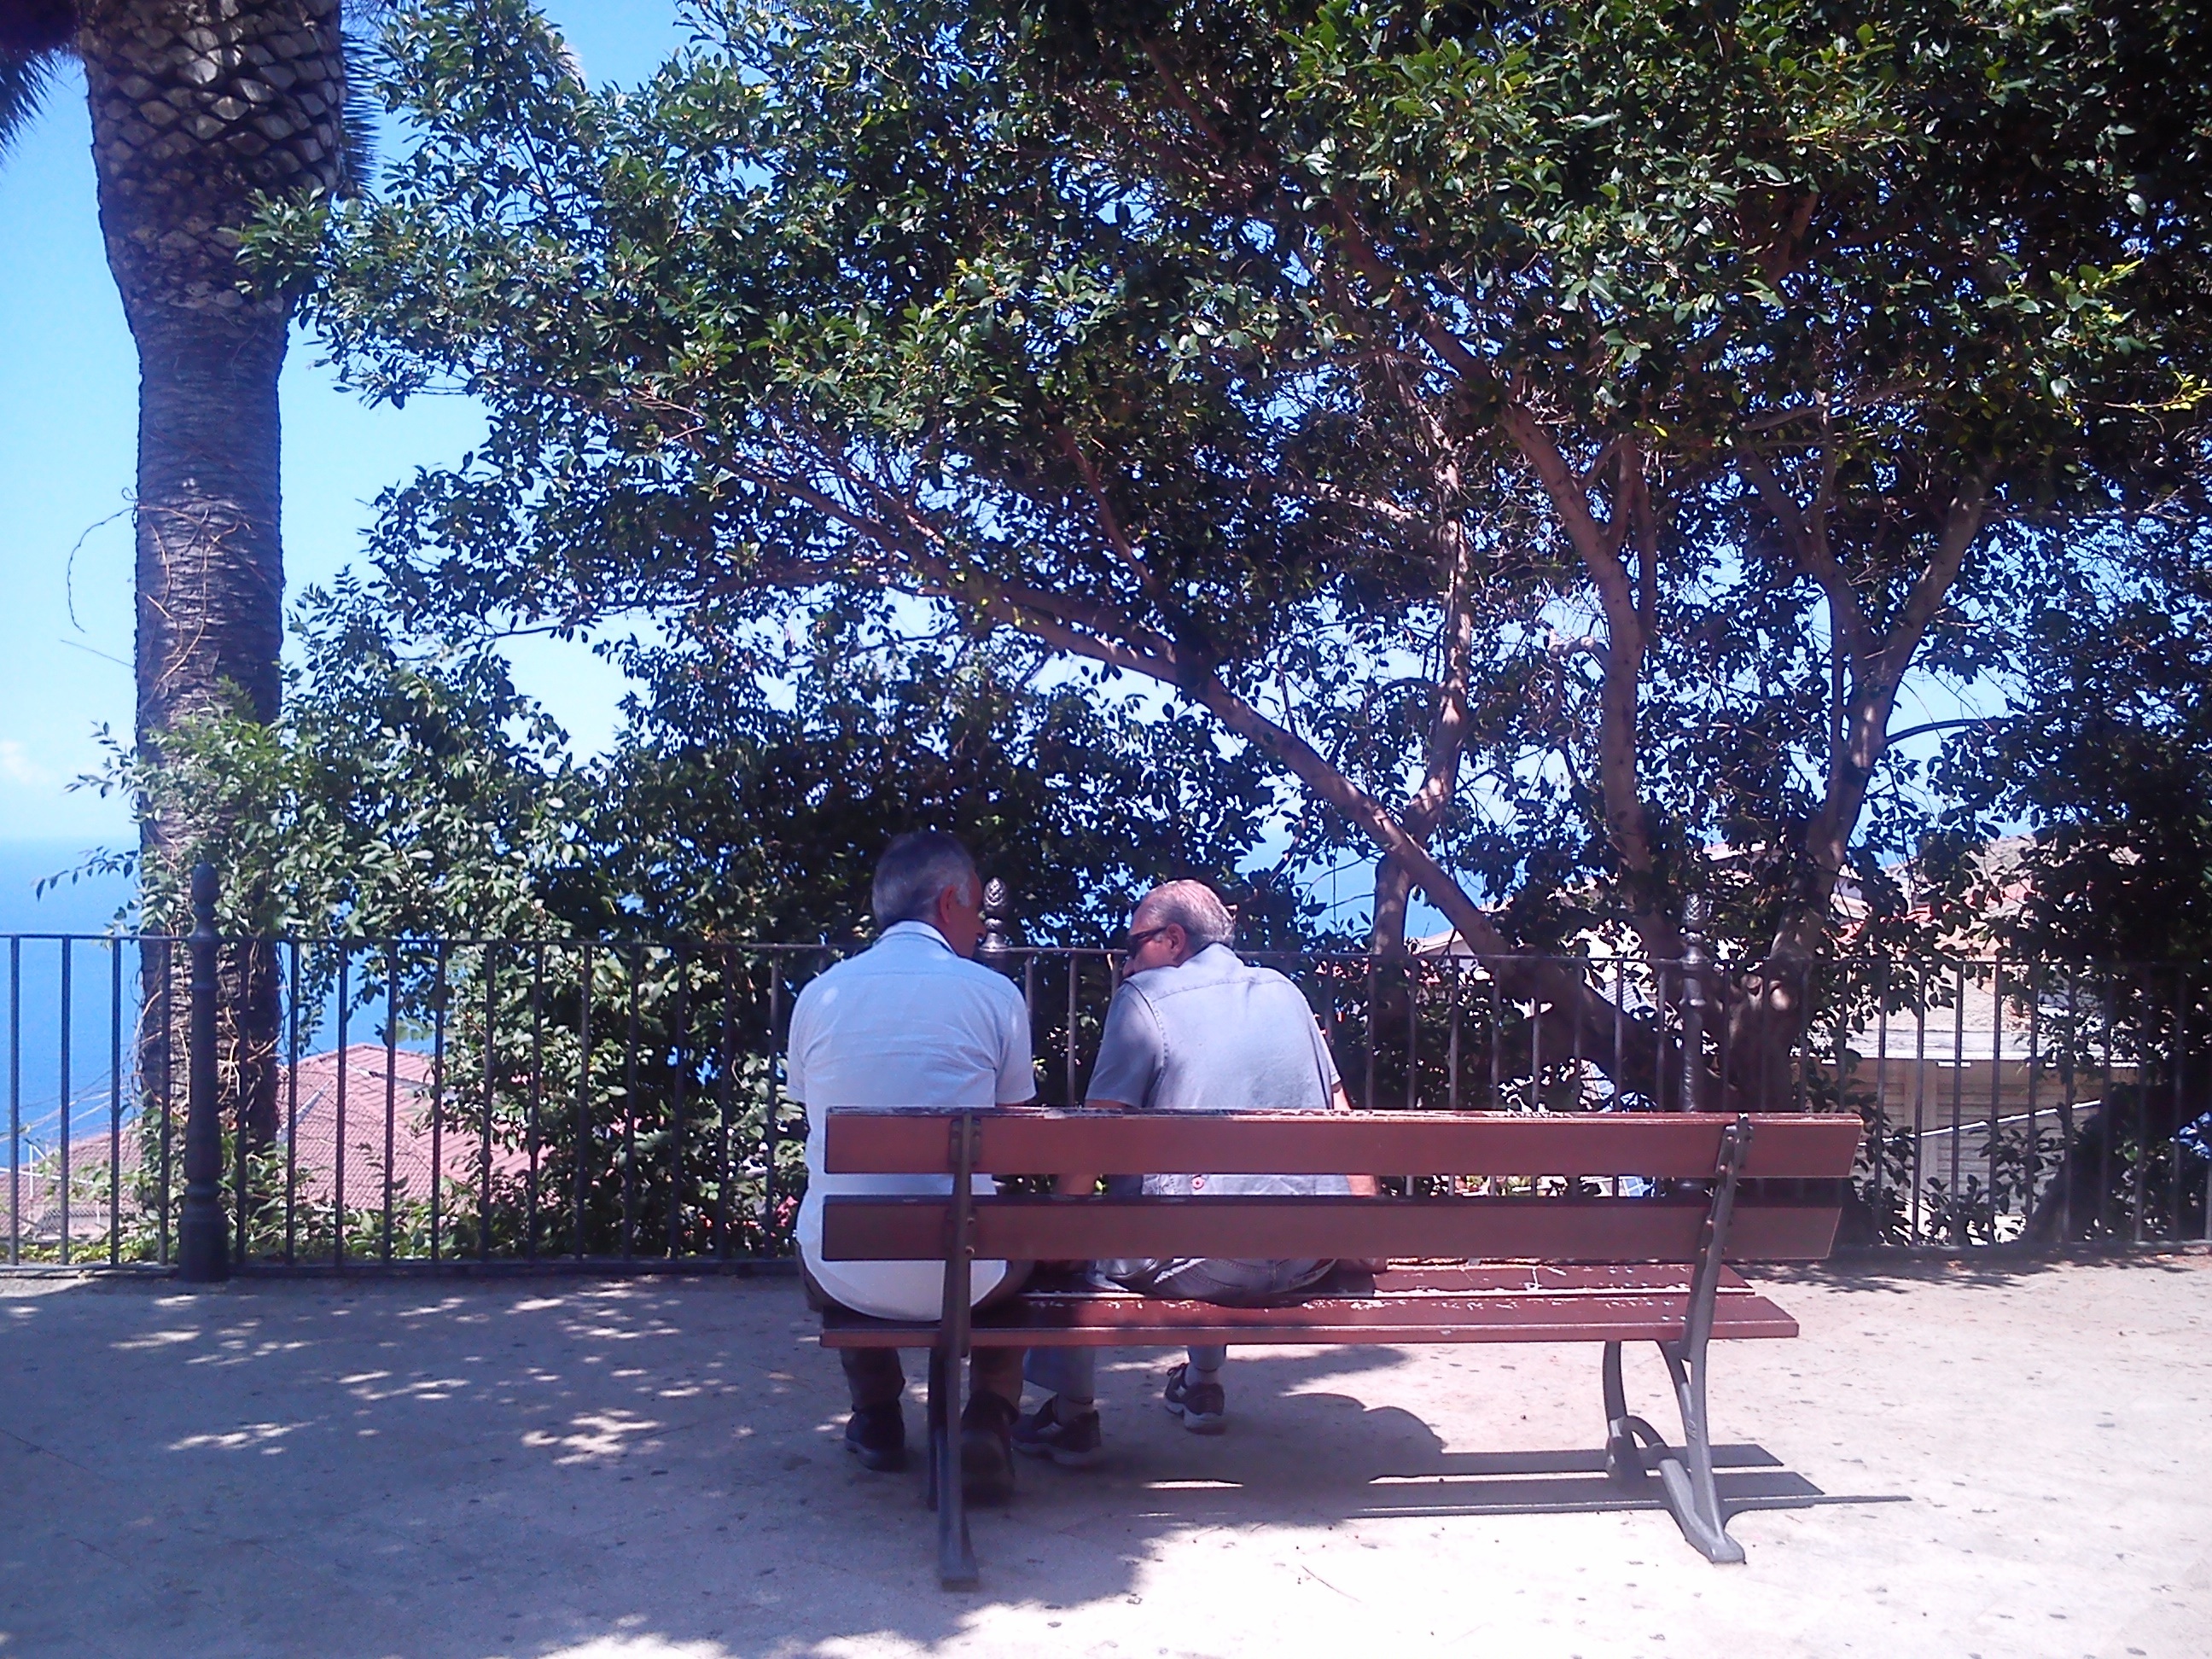
landscape, tree, nature, winter, plant, bench, vacation, recreation, park, friendship, furniture, leisure, talk, calabria, men, elderly, gossip, small talk, woody plant